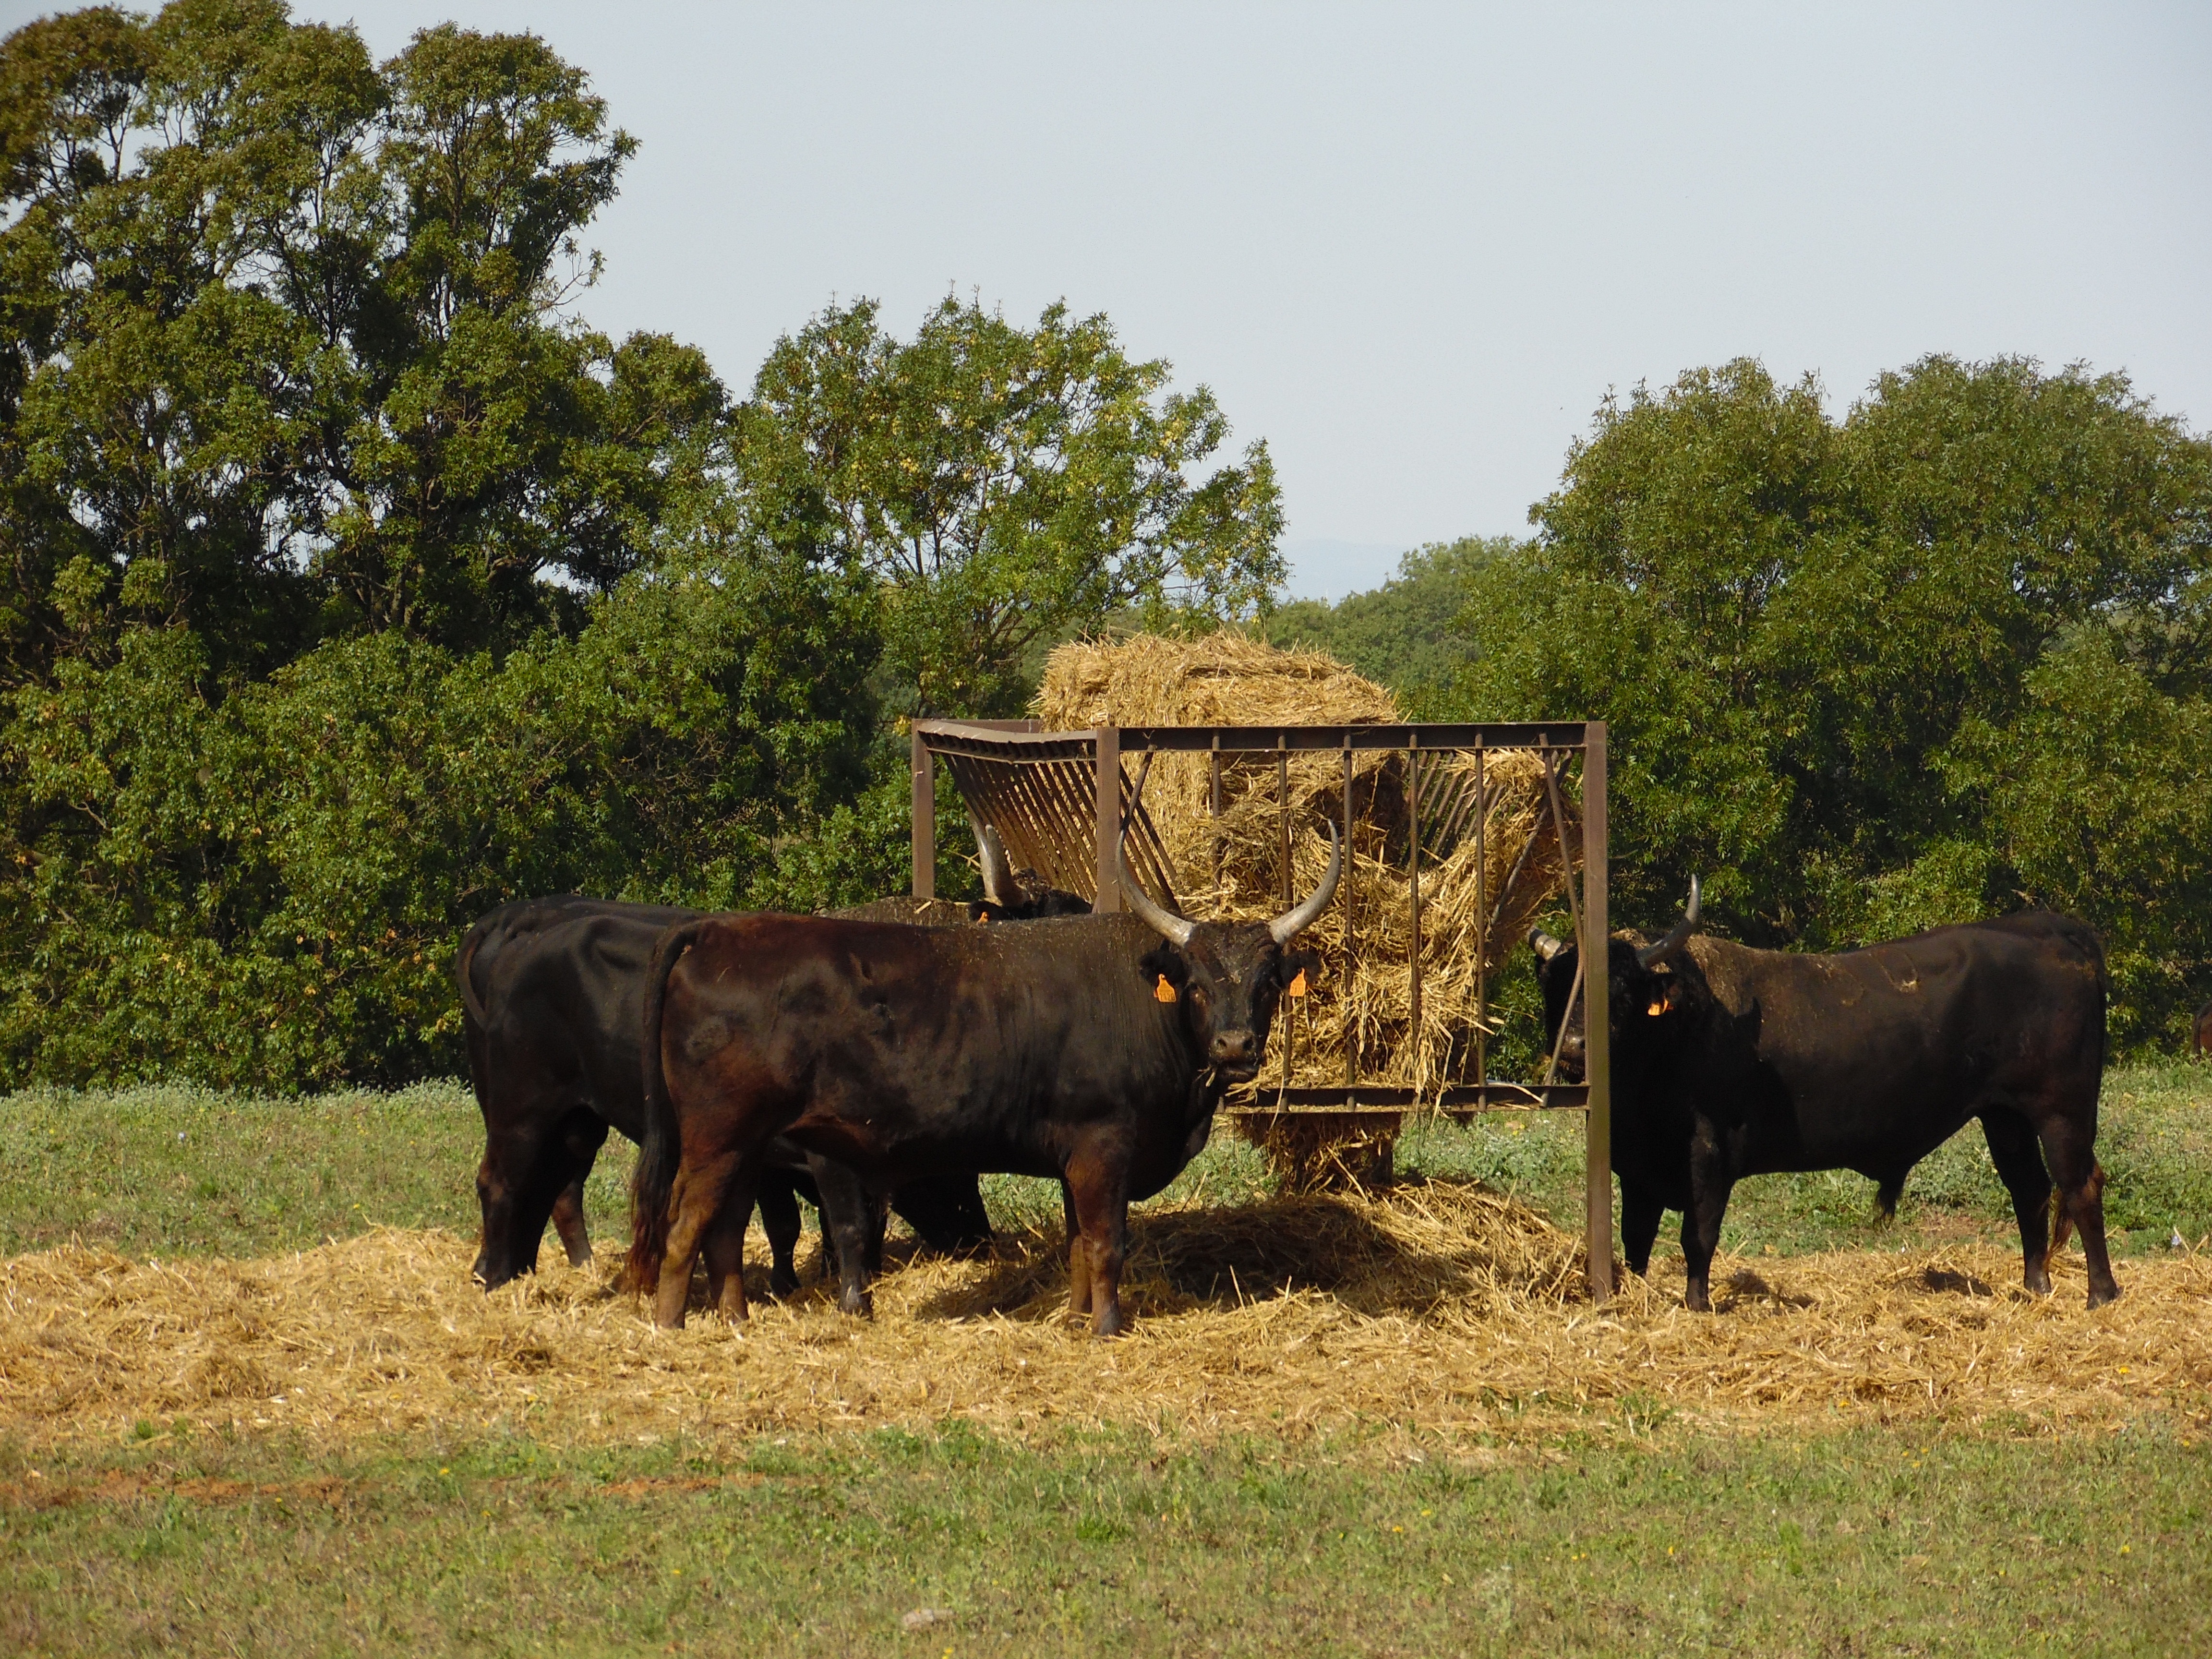
landscape, grass, field, farm, meadow, animal, wildlife, herd, pasture, grazing, ranch, mammal, eat, fauna, bull, fields, habitat, bulls, safari, fever, rural area, water buffalo, cattle like mammal